Joseph Lies

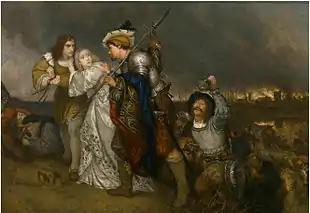
The disasters of war

In the mid-1840s Lies painted in the various genres and subjects then popular with the public: love scenes, scenes from the lives of famous painters, views of old abodes and rooms with collectors of antique objects. From 1848 to 1849 his works started to focus more on history subjects. His paintings carried titles such as "Erasmus writing The Praise of Folly", "Albrecht Dürer descends the Rhine", etc. This shift to more serious history subjects may have reflected the influence of Leys but could also have been a reaction to political developments in Belgium. As an atheist and critic of the Catholic Church, Lies was sympathetic to Albrecht Dürer who was a Lutheran and to Erasmus who was critical of the Catholic Church.